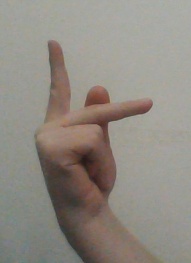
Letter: dha